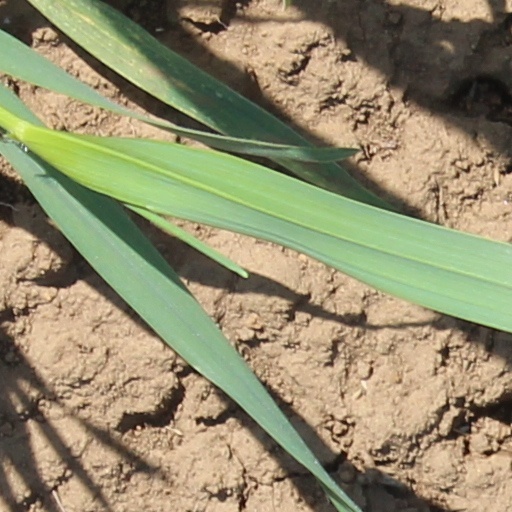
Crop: wheat